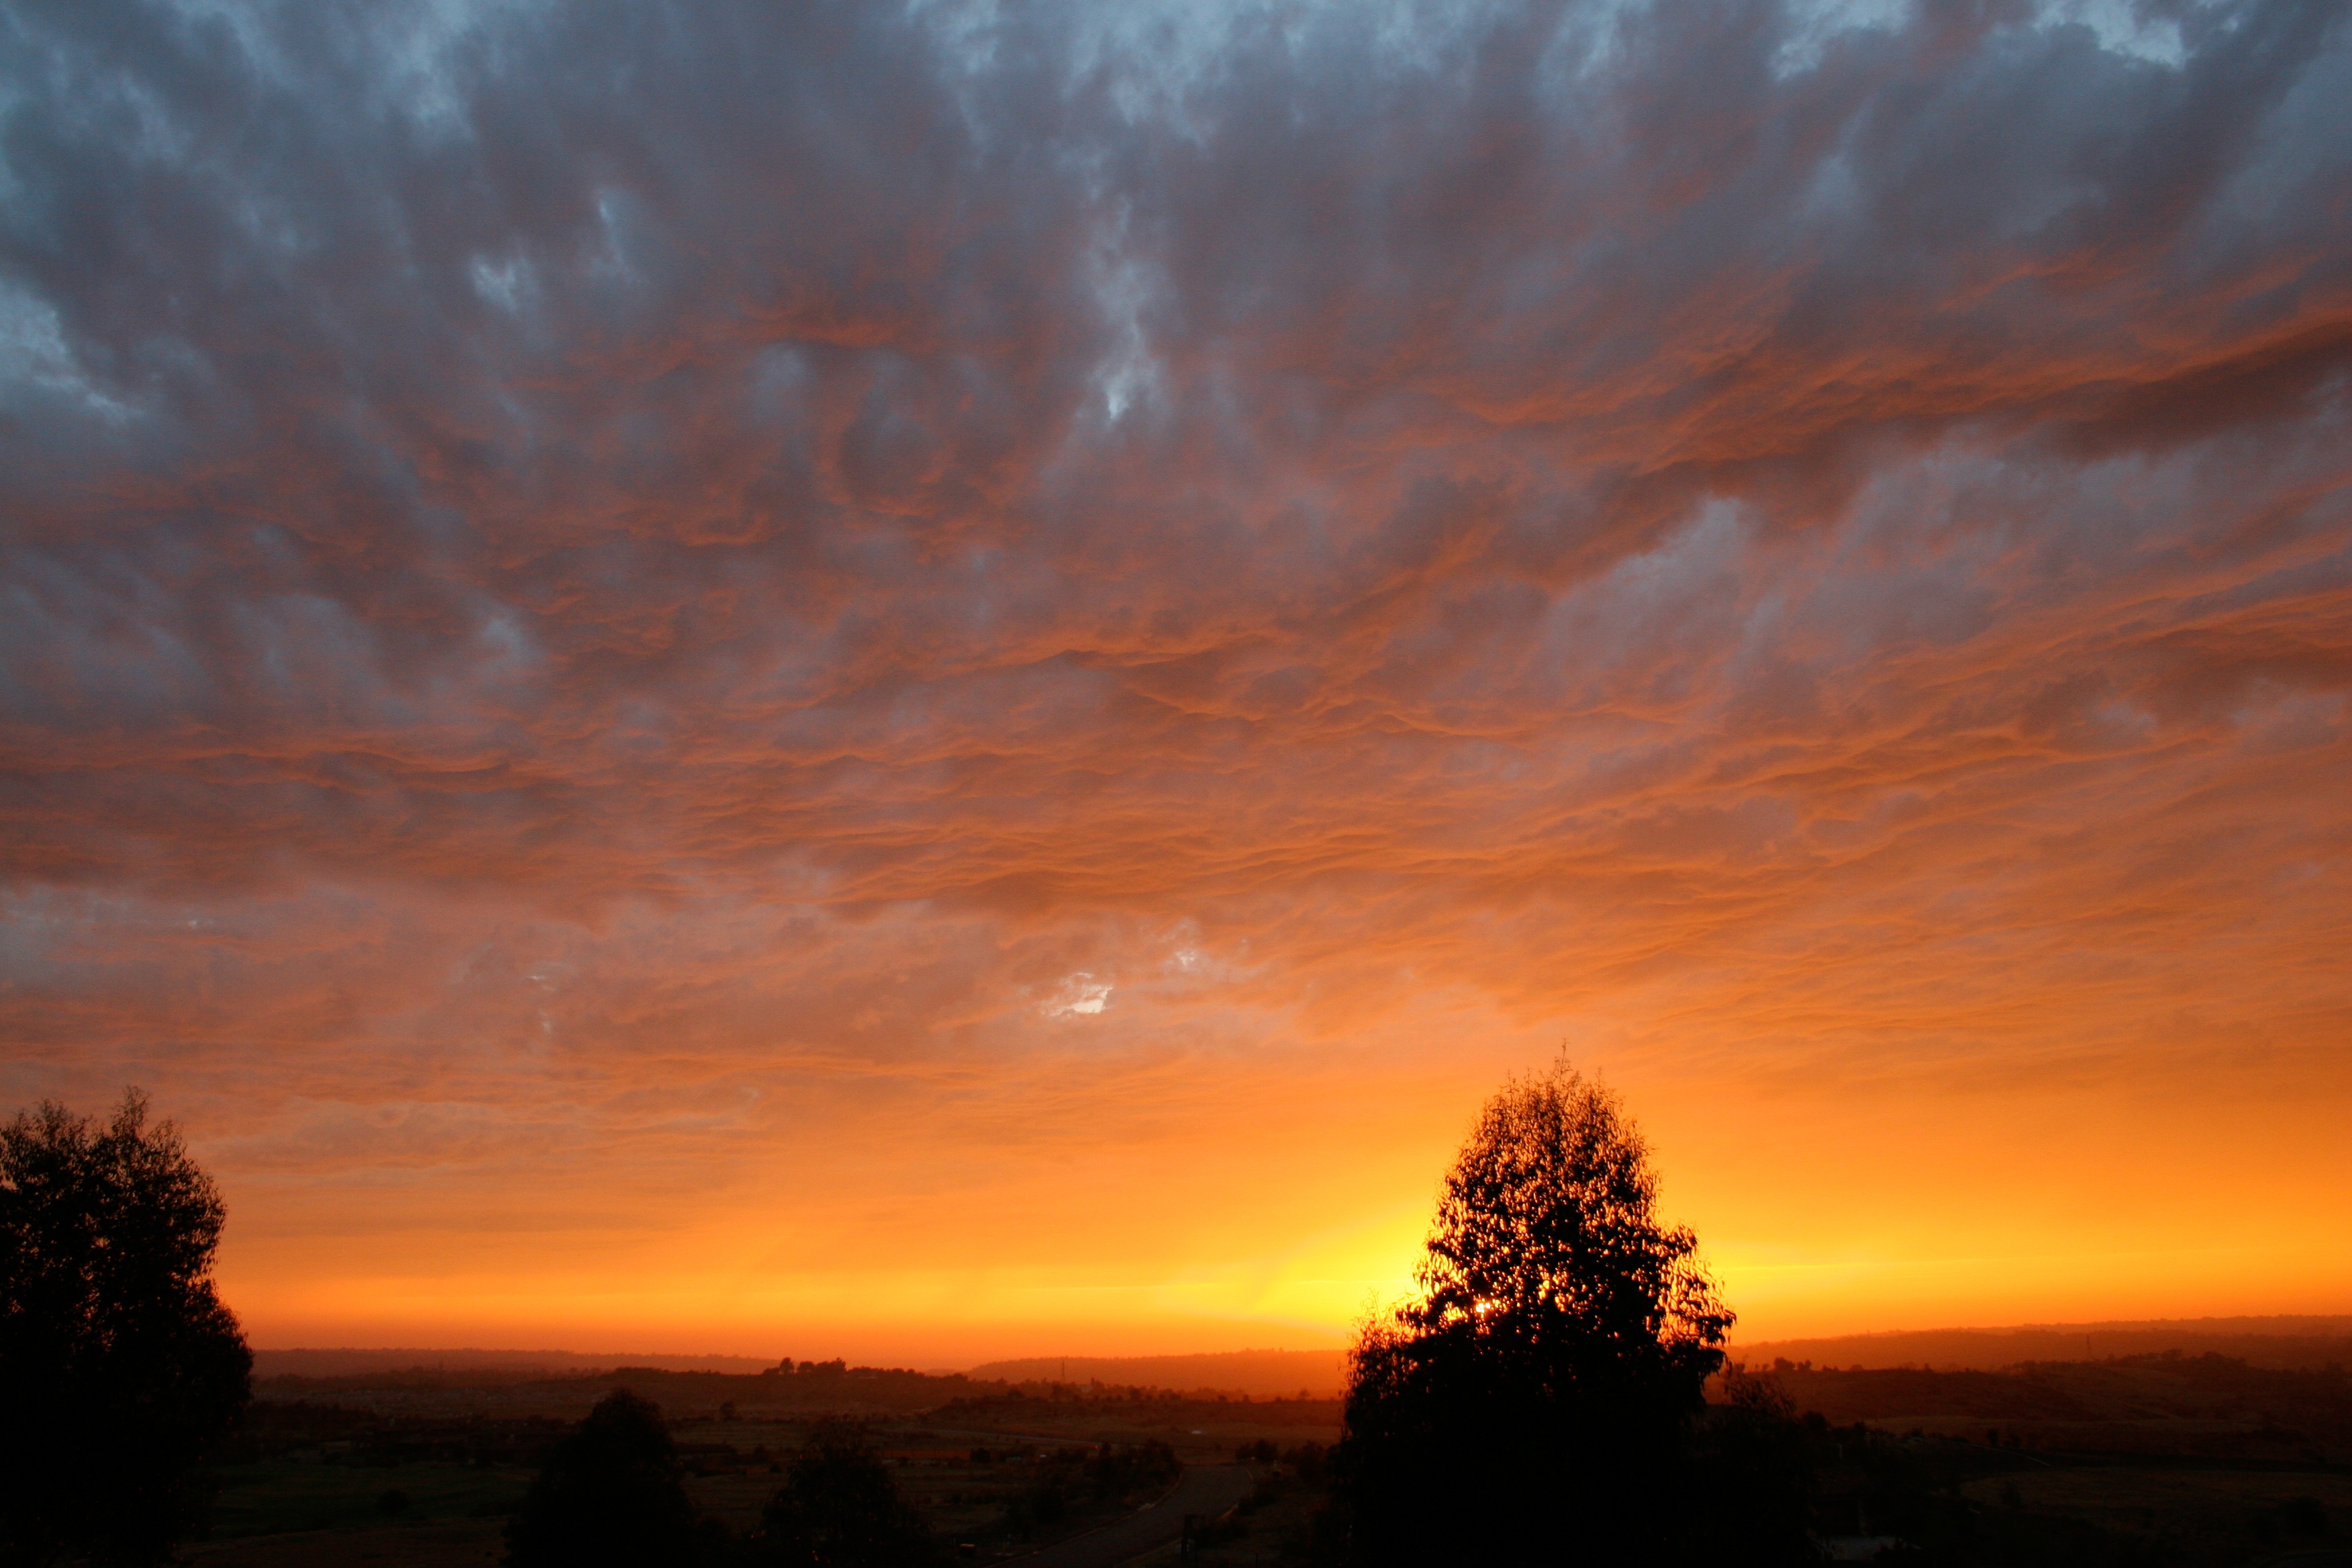
horizon, silhouette, cloud, sky, sunrise, sunset, field, sunlight, morning, hill, dawn, atmosphere, dusk, evening, scenic, fire, romantic, cloudscape, clouds, amazing, beautiful, gorgeous, afterglow, orange sky, sunset colors, golden sunset, sunset hunter, sunset photography, sunset view, sunset glow, sunset light, atmospheric phenomenon, red sky at morning